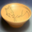
Label: bowl